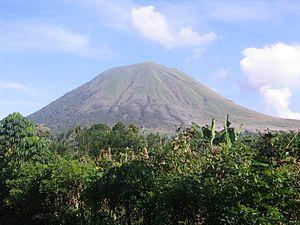
Le Lokon, en indonésien Gunung Lokon, est un volcan d'Indonésie situé dans le Nord de Sulawesi.